National Army of Colombia

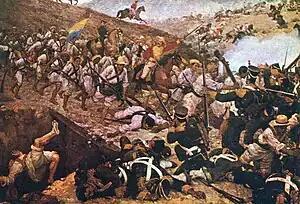
The Battle of Boyacá in 1819 was the decisive battle that ensured Colombia's independence from Spain and the establishment of Gran Colombia

The Modern Colombian Army traces its history back to the Army of the Commoners – the revolutionary army made up of peasants, llaneros, and other such militiamen during the days of the Colombian War of Independence.